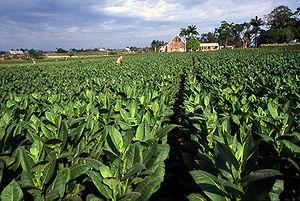
Cuba, en forme longue la république de Cuba, est un État insulaire des Caraïbes formé de l'île de Cuba, de l'île de la Jeunesse et de 4 095 cayes et Îlots. Il est situé à l'ouest des grandes Antilles, à la confluence de la mer des Caraïbes, du golfe du Mexique et de l'océan Atlantique ; au nord-est des Îles Caïmans ; au nord-nord-ouest de la Jamaïque ; à l'est du Mexique ; au sud-sud-est de la péninsule de Floride ; au sud-ouest des Bahamas ; à l'ouest d'Haïti et des îles Turques-et-Caïques.
La province de Pinar del Río est une subdivision de Cuba. Elle se situe à l'extrémité occidentale de l'île de Cuba. Sa population était estimée à 592 851 habitants au 31 décembre 2010.